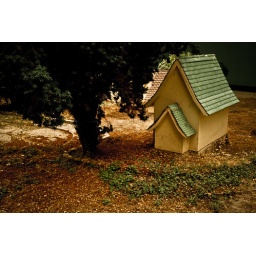
The house under the tree - {P6010004}